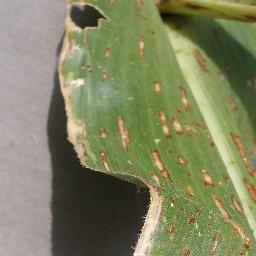
Label: Corn_(Maize)___Gray_Leaf_Spot_(Cercospora)